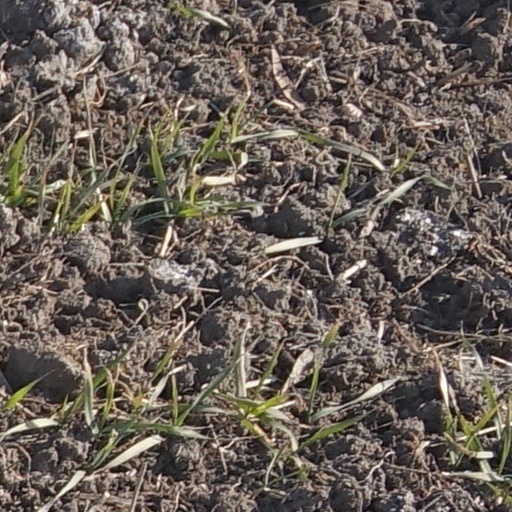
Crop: wheat